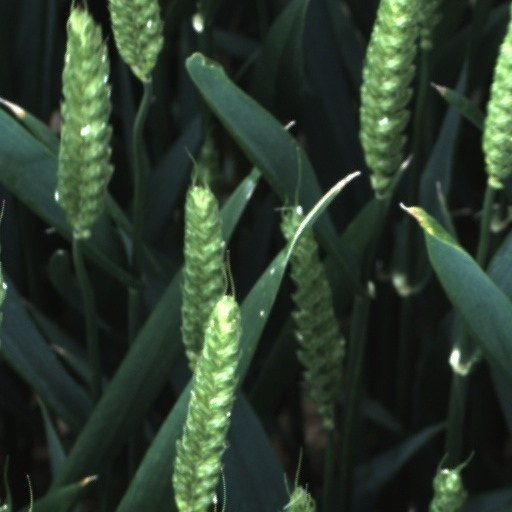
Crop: wheat